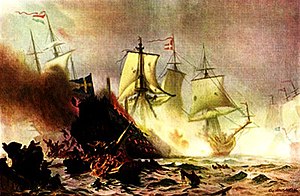
Svenske skibsvrag / S
Kongeskibet Svärdet eksploderede og sank under slaget ved Øland i 1676. Mleri af Christian Mølsted (1862-1930).
Dette er en alfabetisk liste over udenlandske og svenske skibsvrag, der er fundet i Sverige, inklusive den sydøstlige del af Nordsøen og Østersøen. Fartøjet er dateret efter året, hvor de er blevet søsat, forlis eller anden dato af betydning. Derudover findes få vrag af svenske farøjer, som er forulykket udenrigs.